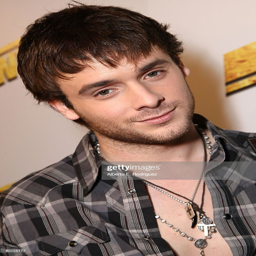
actor arrives at the premiere .